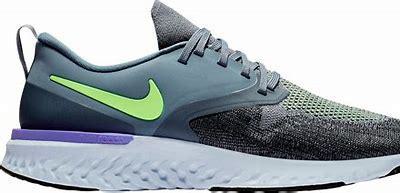
Brand: Nike
Model: Odyssey React Flyknit 2